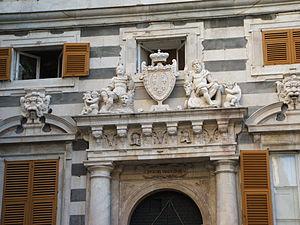
Le Palazzo Sinibaldo Fieschi est un édifice historique situé via di San Lorenzo dans le centre historique de Gênes.